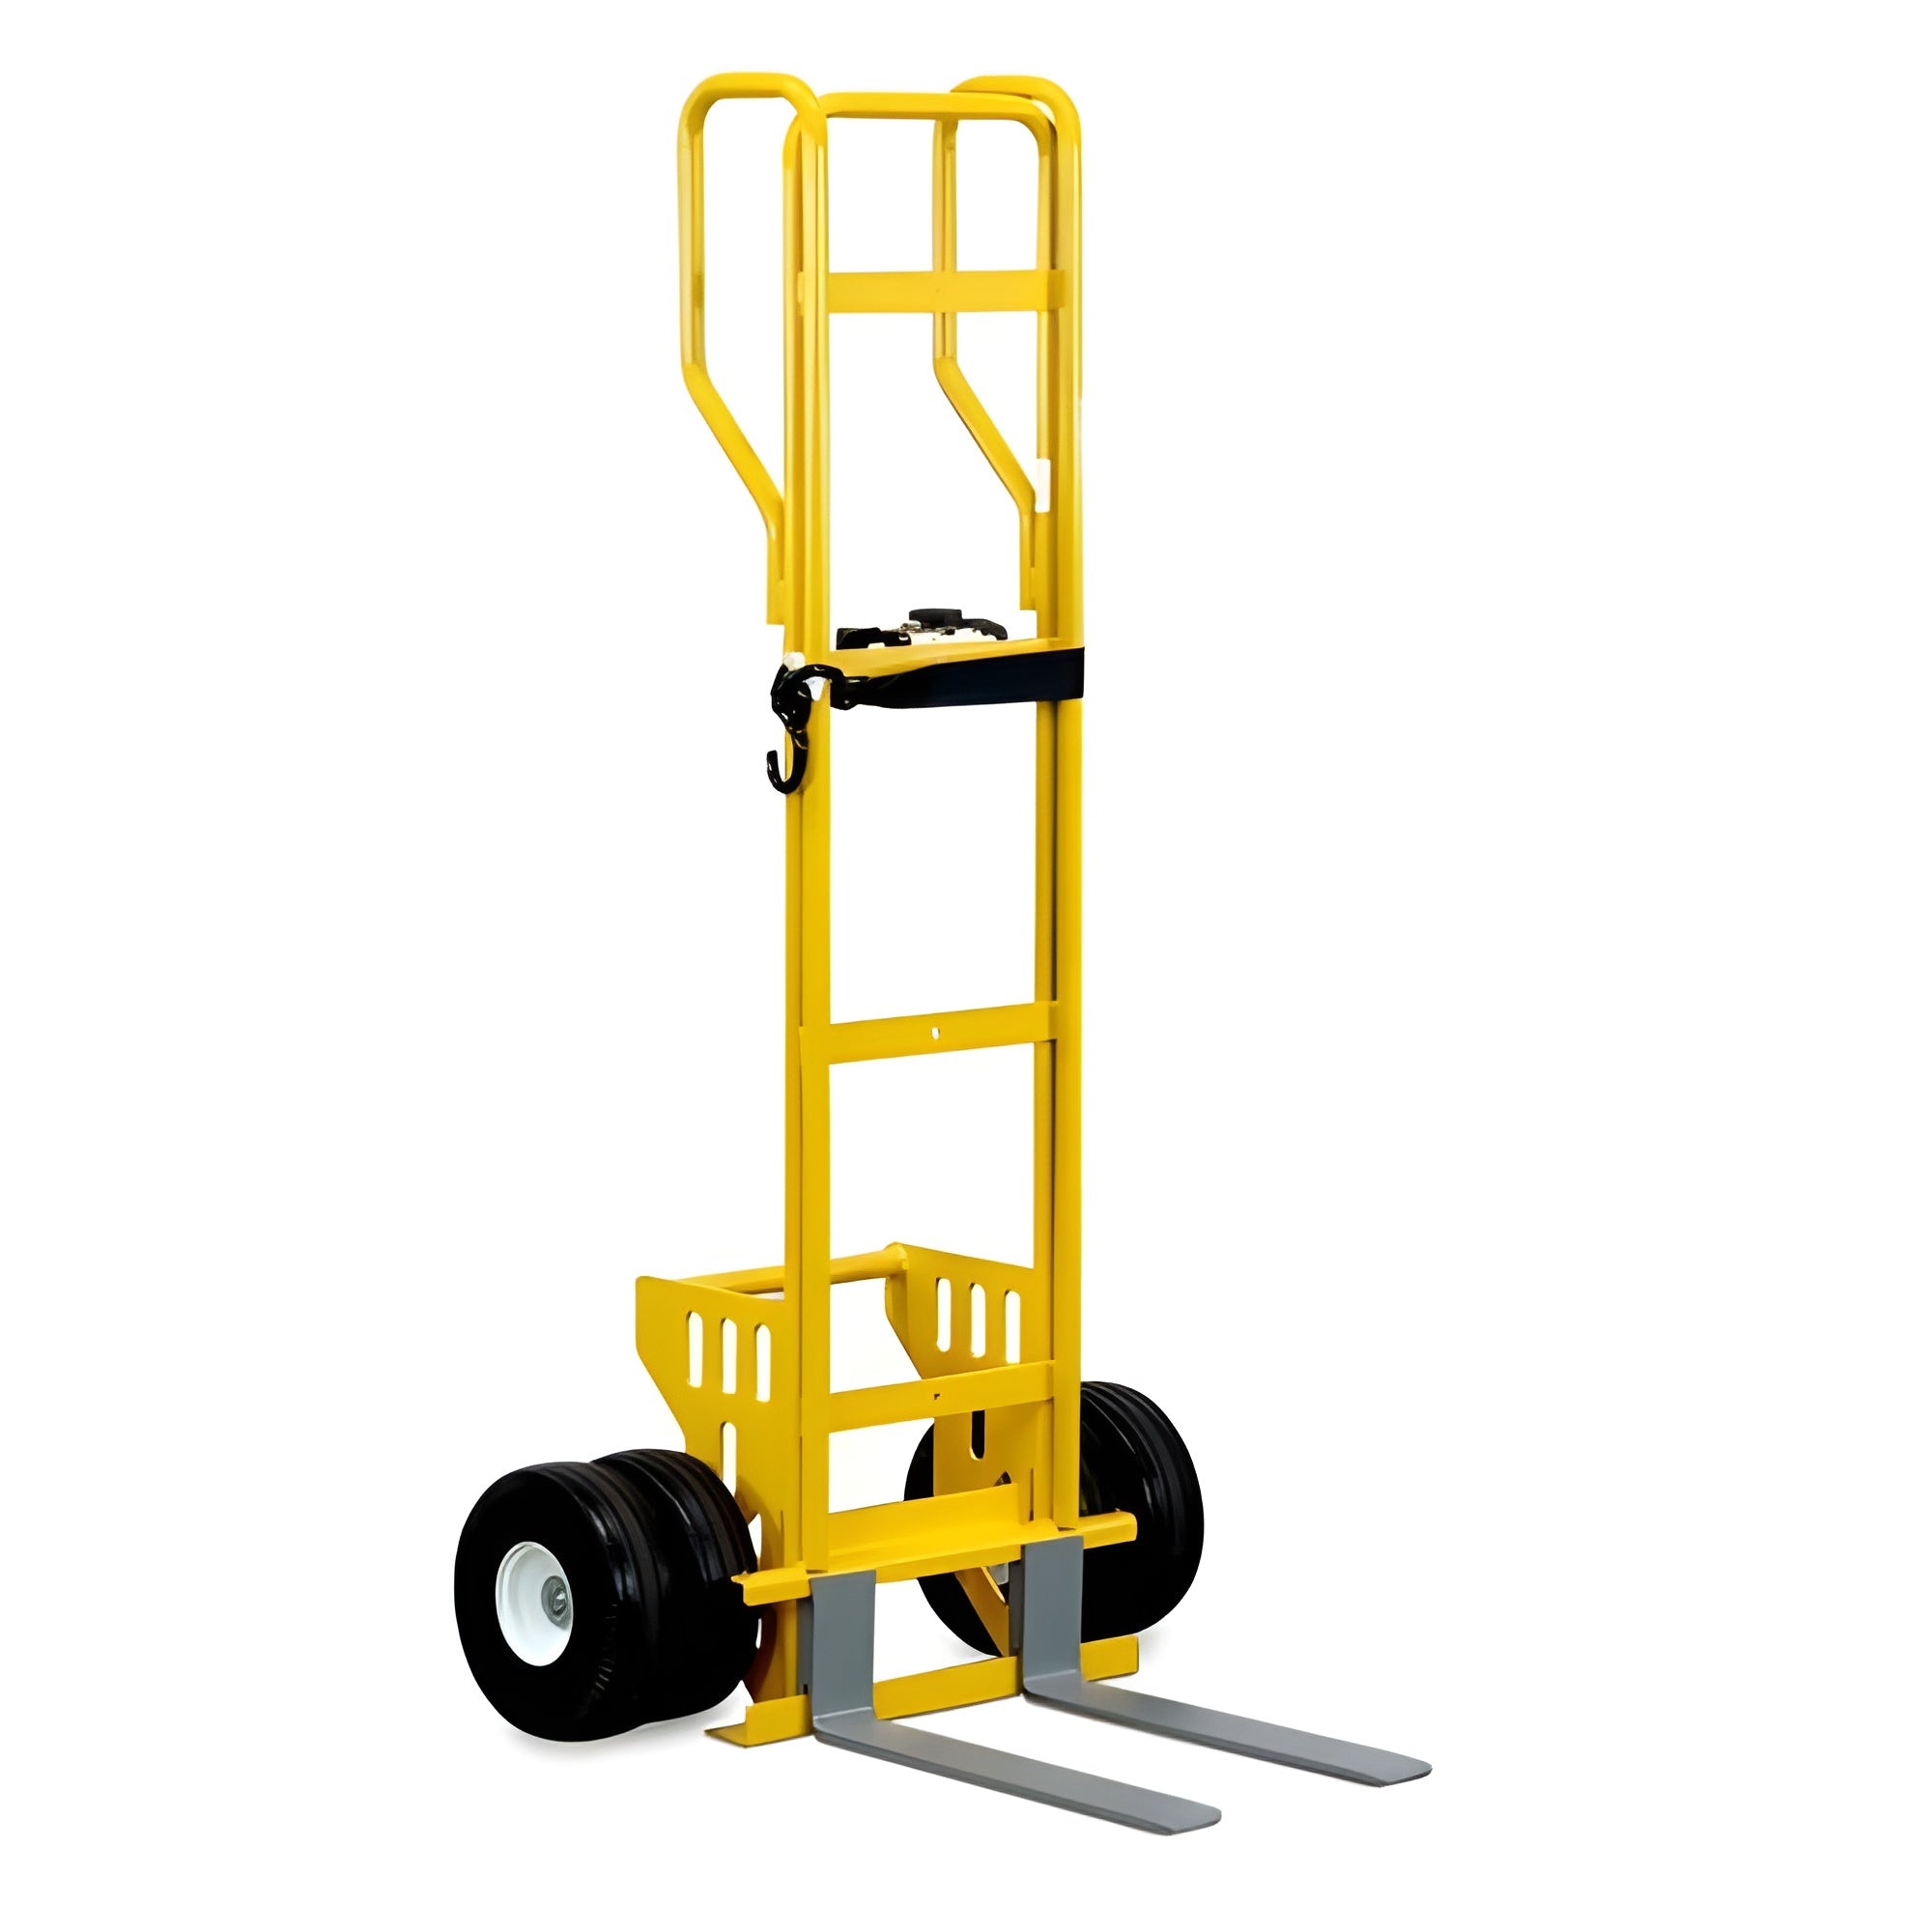
American Cart Tall Fork Hand Truck with Looped Handles – Dual Wheel
Our standard fork hand truck gets a full set of new features. The new looped handle version features two “infinite” loop handles that allow the operator to always have control of the cart. The handle design also lets the operator to pull the cart back with maximum leverage. Another new feature that helps with leverage is the new rear footplate. By pulling on the looped handles and utilizing the rear foot plate it becomes much easier to pull back heavy, oversized loads. Included with every cart is a revolutionary 10 foot auto-retracting e-strap system. Constructed with a heavy-duty reinforced steel frame, this model features two 20″ industrial steel forks to accommodate larger loads. The Dual Wheel model has four total tires for optimal load stability and increased capacity. The sturdy hand truck holds 800 lbs. of tents, inflatables, or tables. The 10″ tires are made with closed cell foam, so they’ll never go flat. The Fork Hand Truck is made in the U.S.A. and backed by a 3-year limited warranty. Fork Hand Truck Features Heavy Duty Forks – Industrial strength steel forks. 20 inches long and 3 inches wide Adjustable – Move the forks to accommodate the load. 6″ wide when forks are together, 19″ wide when the forks are fully seperated. Ergonomic Handles – Angled hand grips provide additional stability under load Looped handled – Simple and easy to use for basic jobs View the full specification sheet: 67511- Tall Dual Fork Hand Truck Top Features Made in the USA – Hand crafted at our Ohio plant. Heavy-duty comes standard – American Carts are all built to heavy duty specs 10″ Care Free / Flat Free Wheels – Durable and easy rolling without risk of flats. 3/4″ Axle – Industry leading axle diameter for maximum strength Powder coated finish – Protects the steel and provides a lasting finish D-Brackets – One piece design holds the axle in place and supports the load Additional Features Steel construction – Built from American sourced steel Easy to operate – Designed to get work done with less muscle strain and simple operation. Ready to ship – in stock and ready to ship Three Year Limited Warranty – The industry leading warranty provides peace of mind. Applications Landscaping Warehouses Schools Material/Package Handling Feed Mills Mini Pallets Equine Farms Oversize objects American Cart and Rack American Cart and Rack is part of the Granite Industries family. All carts are manufactured by Granite Industries in Archbold, Ohio. The Granite Online Store is the official online store for all American Cart and Rack products. What Our Experts Think Dual Wheel Design for Stability: The American Cart Tall Fork Hand Truck features dual wheels, ensuring enhanced stability and balanced weight distribution, making it easier to carry heavy or bulky loads without tipping. Ergonomic Looped Handles: Designed with looped handles for a secure and comfortable grip, this hand truck reduces strain and provides better control when moving items, especially in tight spaces or crowded areas. Heavy-Duty Construction: Built from durable materials, this hand truck is designed to handle demanding tasks, offering long-lasting performance even under the weight of heavy loads. Optimal Maneuverability: With its dual-wheel configuration, the cart glides smoothly across various surfaces, providing excellent maneuverability, even when carrying oversized or awkwardly shaped items. Perfect for Tall or Bulky Items: The tall fork design allows for efficient handling of taller loads, such as appliances, furniture, or large boxes, making it ideal for warehouses, delivery services, and retail environments. Space-Saving Storage: Despite its robust design, the hand truck is compact and easy to store when not in use, helping to optimize storage space in warehouses or garages. Q&A Q: What is the American Cart Tall Fork Hand Truck with Looped Handles – Dual Wheel? A: The American Cart Tall Fork Hand Truck with Looped Handles is a durable and efficient hand truck designed for transporting tall or bulky items. It features dual wheels for improved stability and maneuverability. Q: What are the key features of the American Cart Tall Fork Hand Truck with Looped Handles – Dual Wheel? A: Key features include: Tall Fork Design : Ideal for handling taller loads, providing greater support and capacity. Looped Handles : Ergonomic looped handles for a comfortable and secure grip during transport. Dual Wheels : Equipped with dual wheels to enhance stability, making it easier to move heavy or large loads. Durable Construction : Built with high-quality materials to ensure long-lasting use in demanding environments. Q: What types of loads can this hand truck handle? A: This hand truck is perfect for transporting tall or bulky items like furniture, appliances, or construction materials, offering great support and stability. Q: Where can the Tall Fork Hand Truck be used? A: It is ideal for use in warehouses, loading docks, retail environments, and construction sites, where heavy or tall items need to be moved. Q: Is the hand truck easy to maneuver? A: Yes, the dual wheels and looped handles provide excellent control and stability, making it easy to maneuver even with large or heavy loads. Q: Does the American Cart Tall Fork Hand Truck require assembly? A: Some assembly may be required, but the hand truck is designed for quick setup with clear instructions included. Maintenance Tips Inspect the Frame : Regularly check the steel frame for signs of wear, rust, or damage. Apply rust-resistant coatings or touch-up paint to prevent corrosion. Check the Wheels : Examine the dual wheels for wear, flat spots, or damage. Ensure they are properly inflated (if pneumatic) or in good condition. Lubricate the wheel bearings for smooth movement. Maintain the Handles : Ensure the looped handles are securely attached and not showing signs of damage. Clean the handles to maintain a secure grip. Tighten Fasteners : Periodically check all bolts, nuts, and screws to ensure they are tightly secured to maintain the stability of the hand truck. Lubricate Moving Parts : Apply lubricant to moving parts, such as the axle or any pivot points, to ensure smooth operation and to prevent rust. Test Load Capacity : Always adhere to the recommended weight capacity to avoid damaging the hand truck or its components. Protect from Weather : If stored outdoors, cover the hand truck or keep it in a sheltered area to prevent exposure to moisture and environmental elements that could cause rust. Ensure Proper Alignment : Check the alignment of the wheels and frame to avoid uneven wear and ensure proper handling during use. Clean Regularly : Clean the frame and wheels regularly to remove dirt, debris, and other build-up that could interfere with the truck's performance. Routine Inspections : Conduct routine checks at least once a month to catch any potential issues early and ensure the truck remains in good working condition
Brand: American Cart
Category: Hardware > Tools > Dollies & Hand Trucks > Appliance Dollies